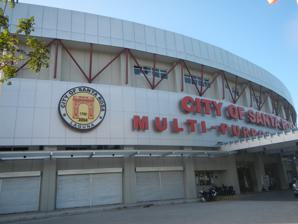
Building: Santa Rosa Sports Complex
Country: Philippines
Year built: 2017
Indoor sporting arena in Laguna, Philippines City of Santa Rosa Multi-Purpose Complex Location Leon Arcillas Boulevard, Santa Rosa , Laguna , Philippines Coordinates 14°18′42.9″N 121°06′17.2″E / 14.311917°N 121.104778°E / 14.311917; 121.104778 Owner Santa Rosa City Government Capacity 5,700 Construction Broke ground 2015 ; 10 years ago ( 2015 ) Opened March 5, 2017 ; 7 years ago ( 2017-03-05 ) Tenants Philippine Basketball Association Philippine Super Liga San Miguel Alab Pilipinas (2017–2019) Laguna Krah Asia ( MPBL ) (2019–2020, 2023–present) Santa Rosa Laguna Lions ( PSL ) (2022–2023) TNT Tropang Giga (during EASL ) (2023–present) The City of Santa Rosa Multi-Purpose Complex , more commonly referred to as the Santa Rosa Sports Complex , is an indoor arena in Santa Rosa, Laguna , Philippines with a capacity of 5,700 spectators. The construction of the sports arena began in 2015 and was officially inaugurated on March 5, 2017. Tenants The arena currently serves as a home venue for the Laguna Krah Asia of the Maharlika Pilipinas Basketball League (MPBL) and the Biñan Tatak Gel of the Maharlika Pilipinas Volleyball Association (MPVA). It is also one of the playing venues of the Philippine Basketball Association (PBA) and the now-defunct Philippine Super Liga . It is the venue for the sport of netball at the 2019 Southeast Asian Games . San Miguel Alab Pilipinas used this as one of their home venues while playing in the ASEAN Basketball League , including all but one playoff game in their championship run during the 2017–18 ABL season . The Santa Rosa Laguna Lions also used the arena as their home venue during the Pilipinas Super League 's DUMPER Cup . The TNT Tropang Giga , while nominally does not have a home court, used the arena as their exclusive home court in the 2023–24 East Asia Super League . References